Linda Nosková

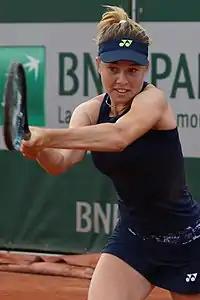
Nosková at the 2022 French Open where she made her main-draw debut.

She made her major main-draw debut at the French Open as a qualifier, making her the youngest Czech player to compete at a major since Nicole Vaidišová (17 years 127 days) at the 2006 US Open and the youngest player to qualify for the tournament since 16-year-old Michelle Larcher de Brito in 2009. In the first round of the main draw, she faced US Open champion Emma Raducanu and lost, after winning the first set. The following week, she reached the semifinals of the WTA 125 Makarska International Championships.